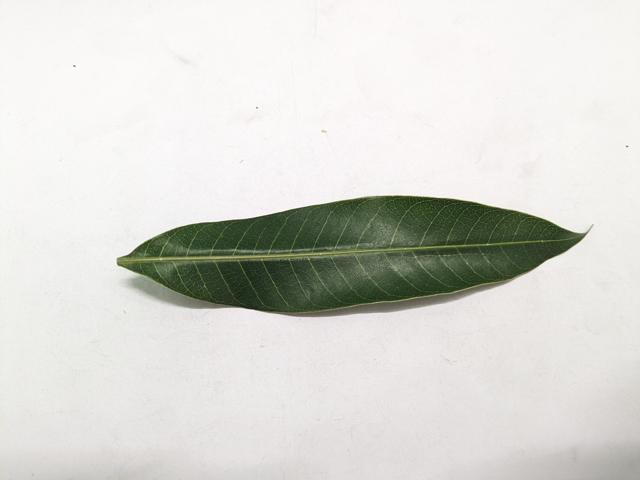
Mango leaf variety: Chaunsa